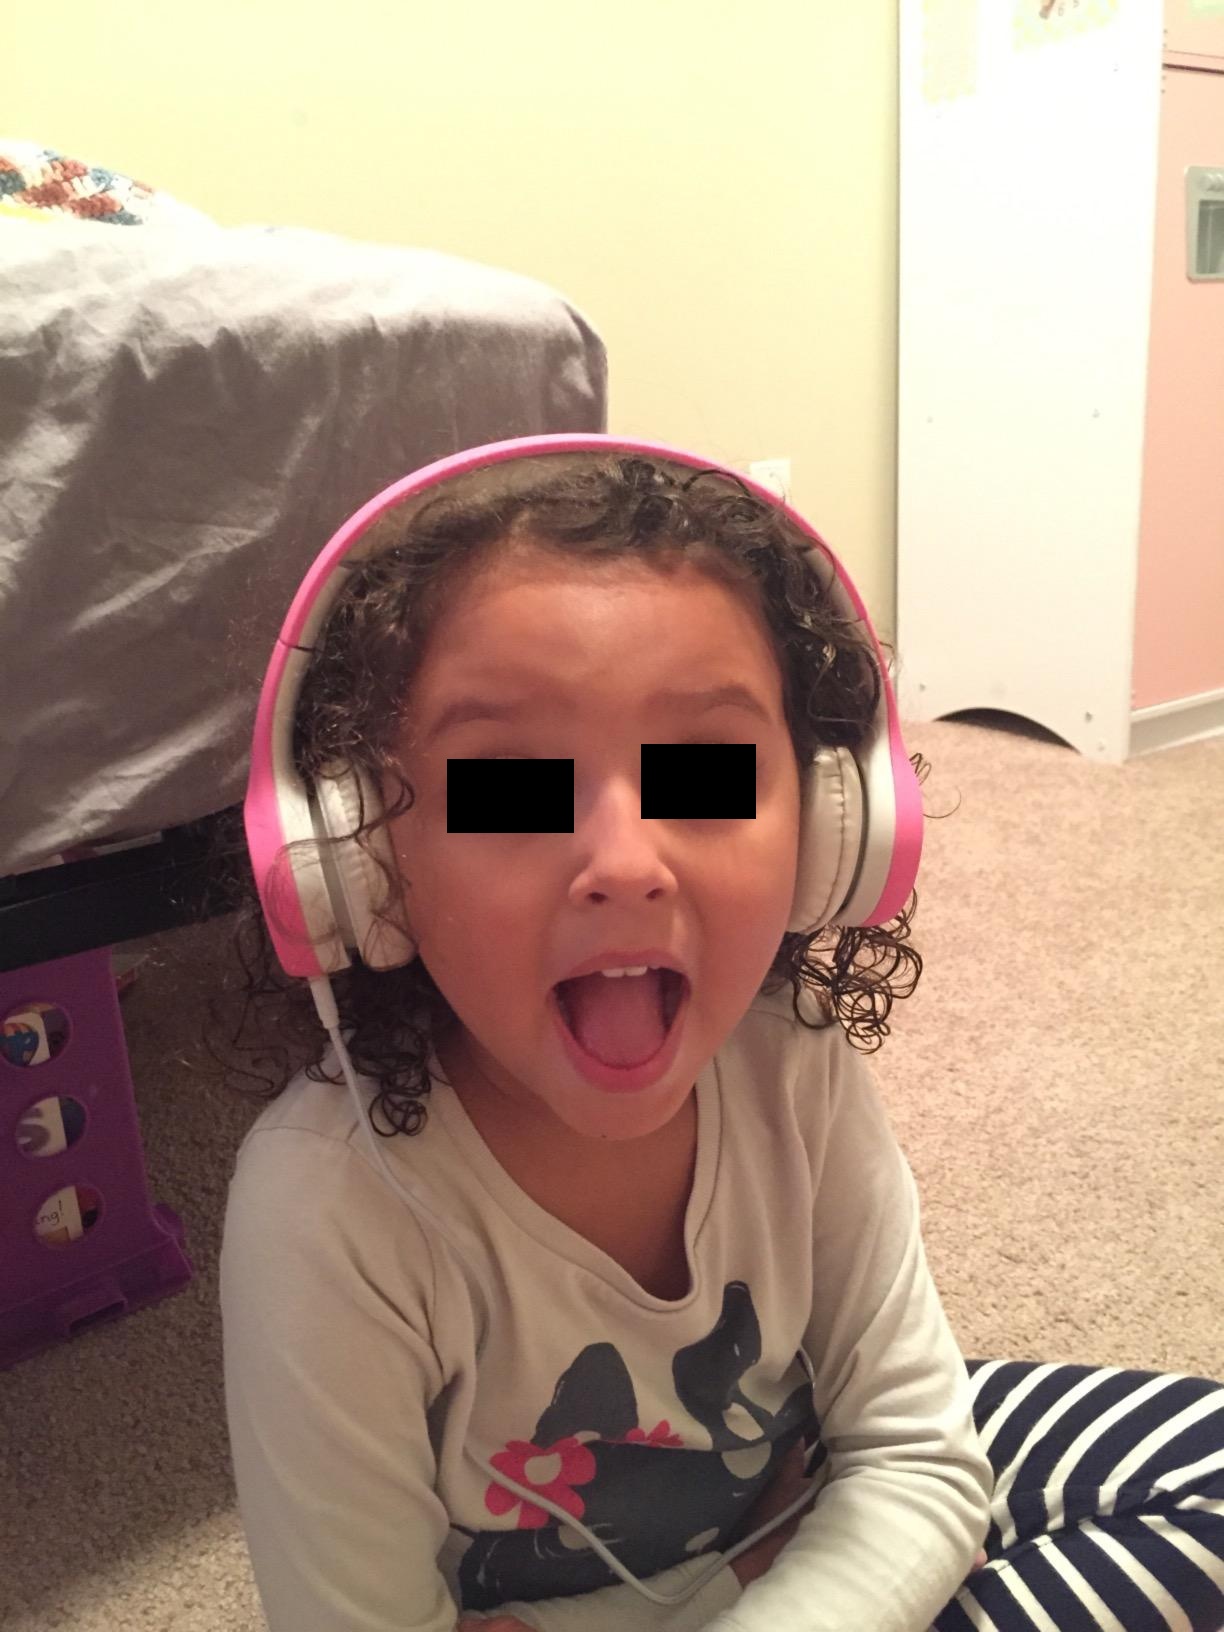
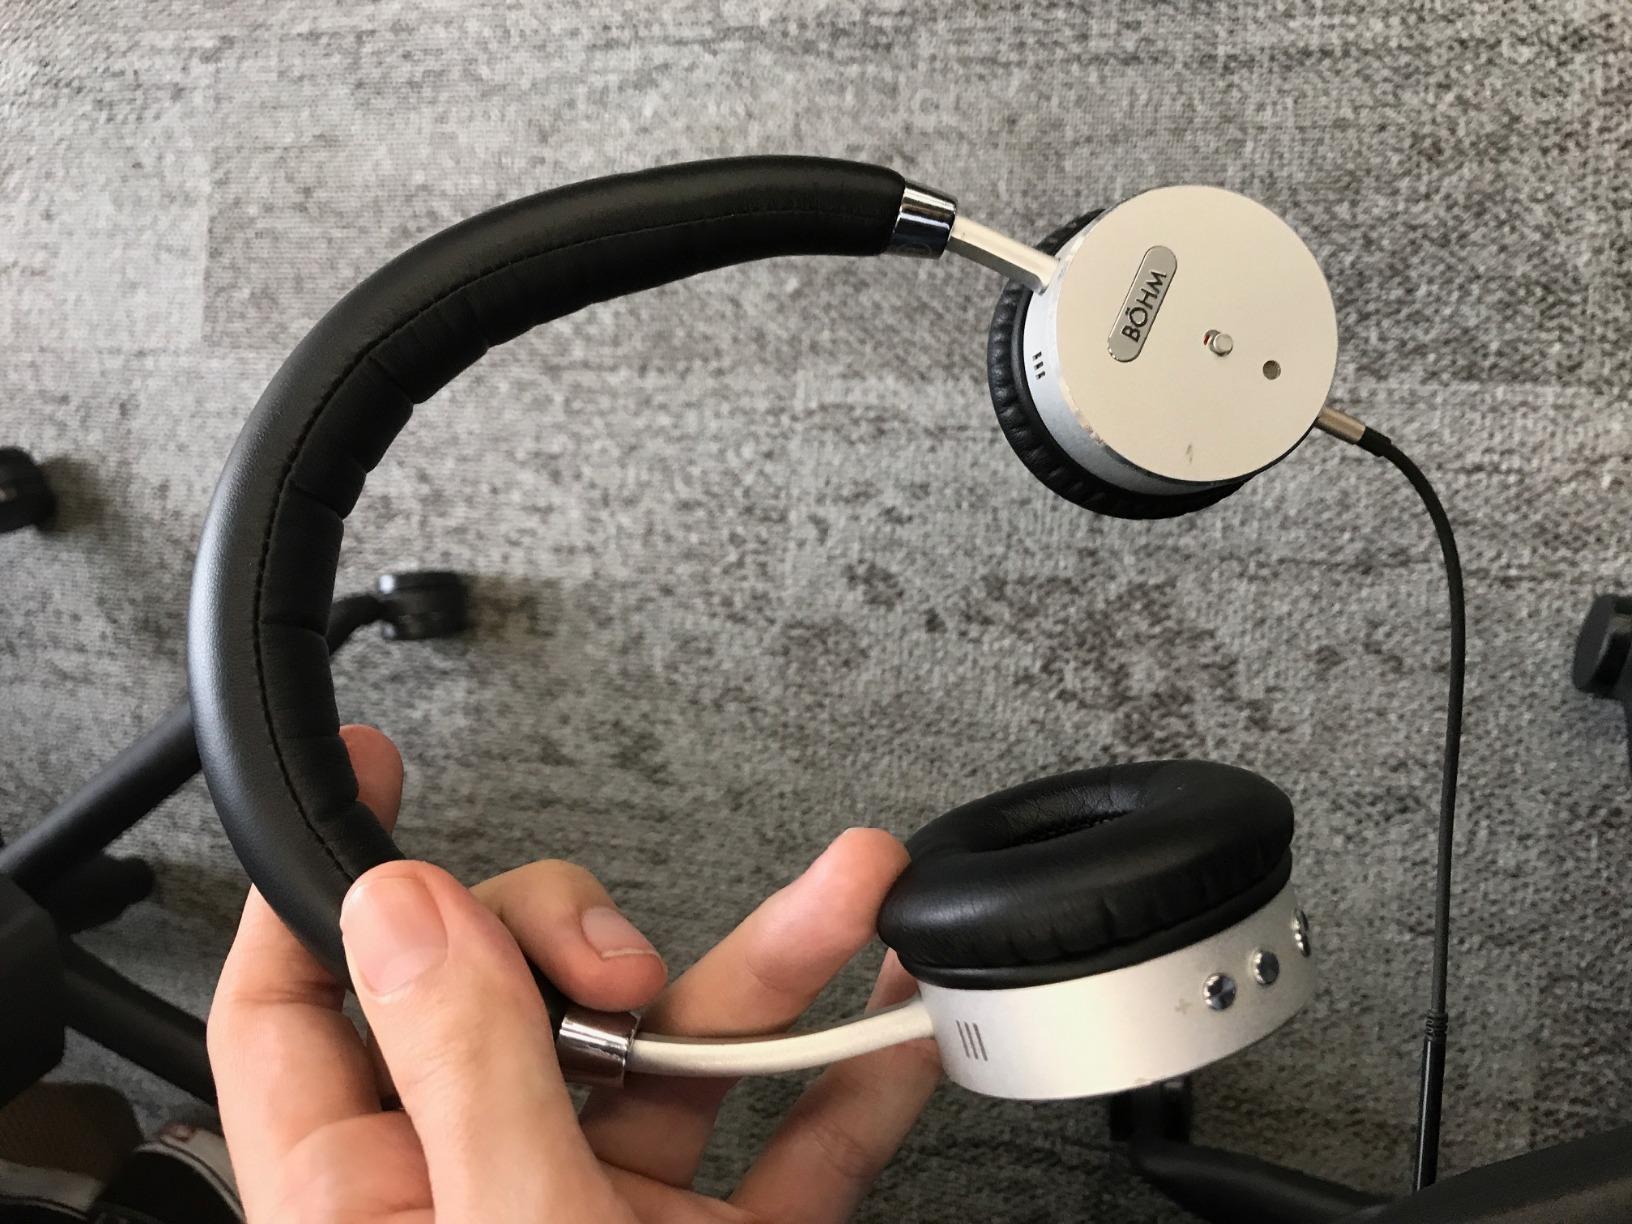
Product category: headphones
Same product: no